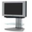
Label: television